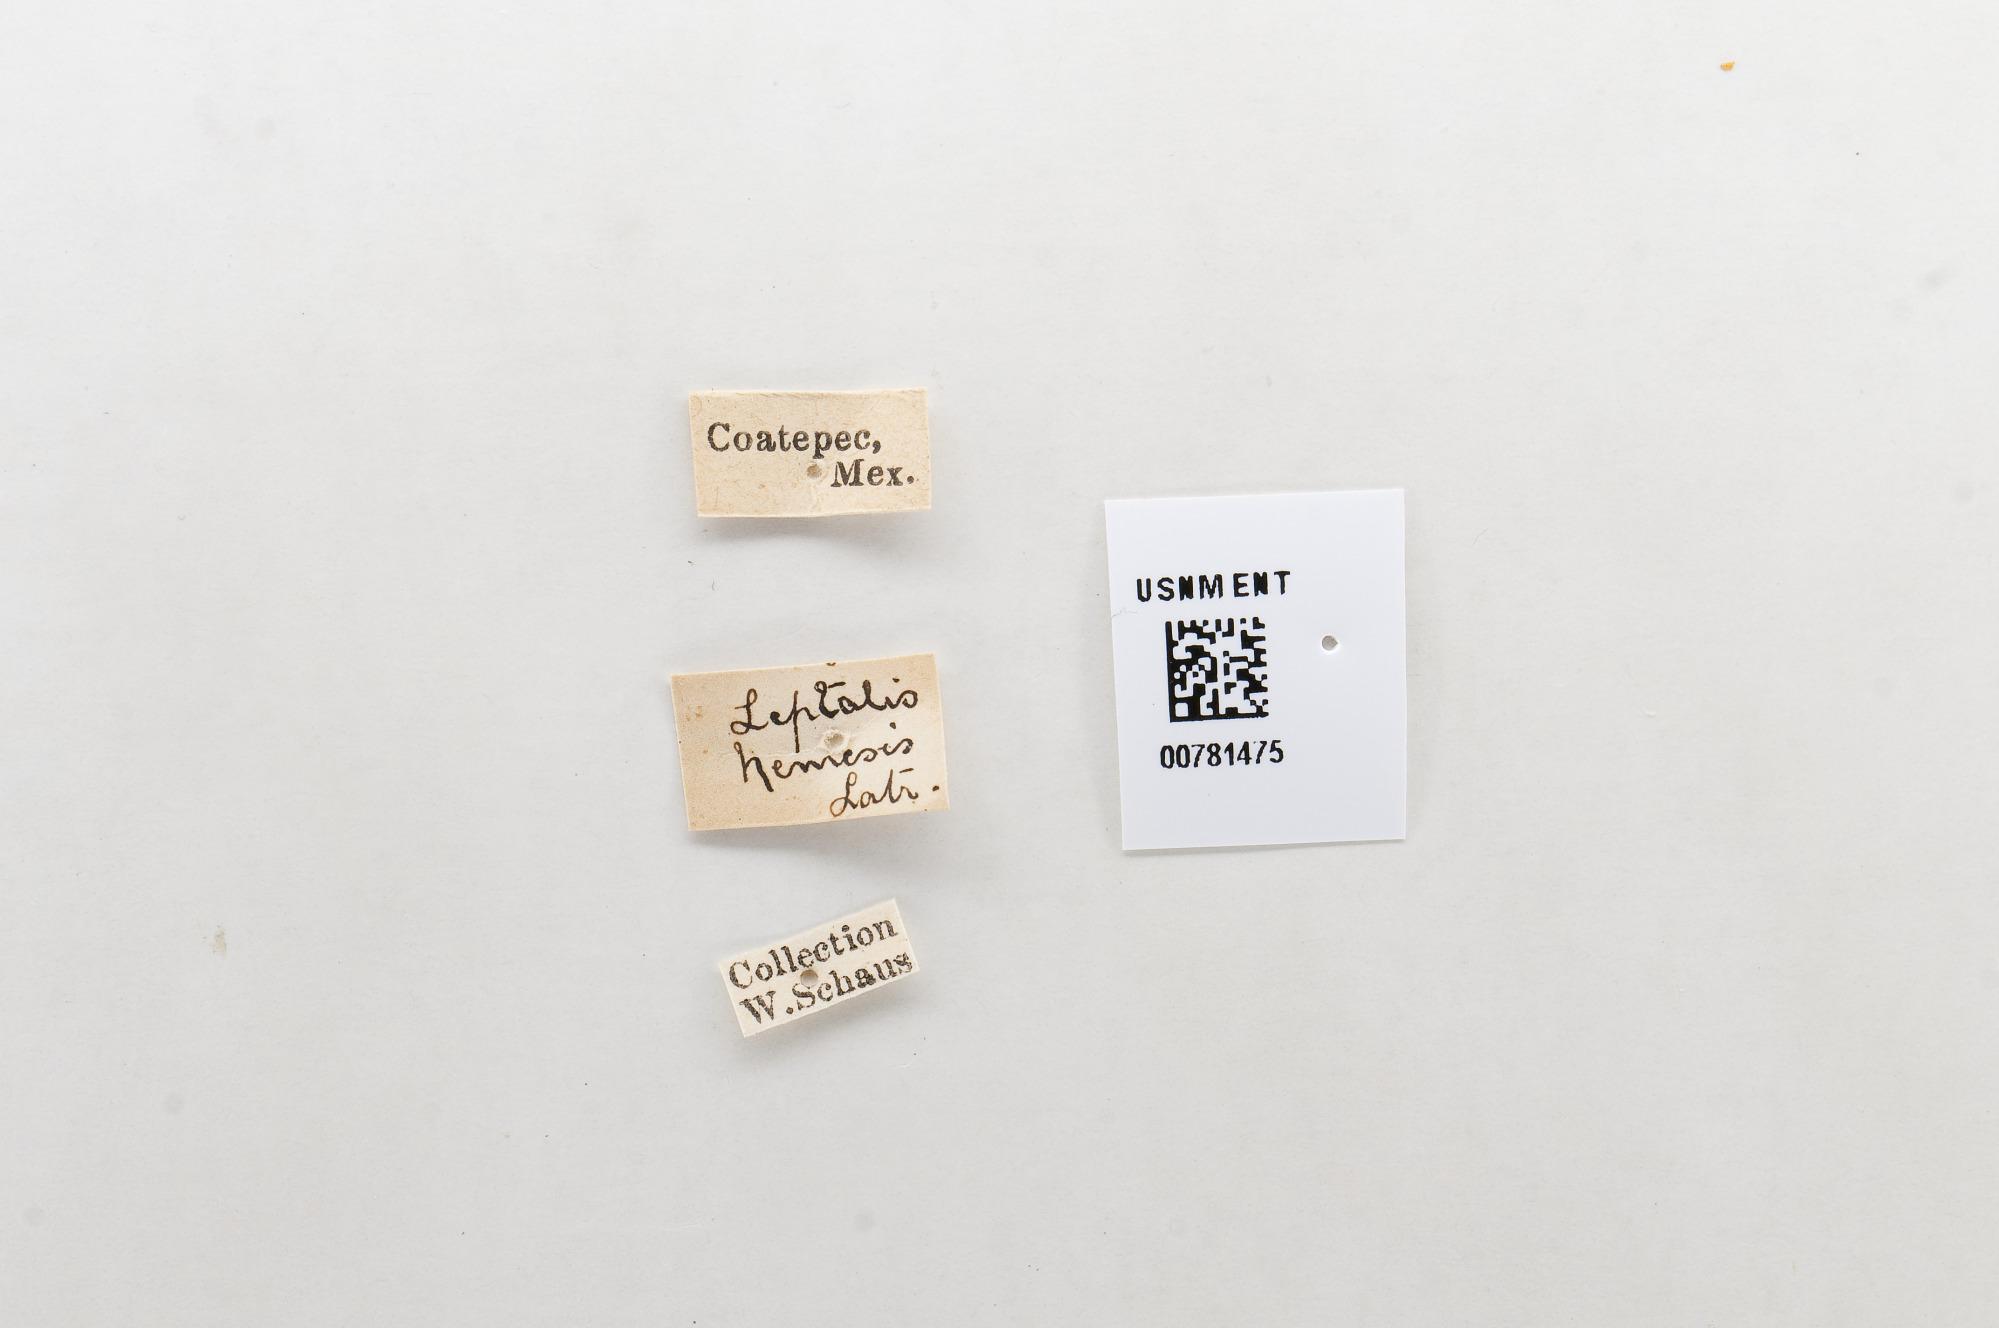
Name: Lieinix nemesis
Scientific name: Lieinix nemesis
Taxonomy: Animalia, Arthropoda, Hexapoda, Insecta, Lepidoptera, Pieridae, Dismorphiinae